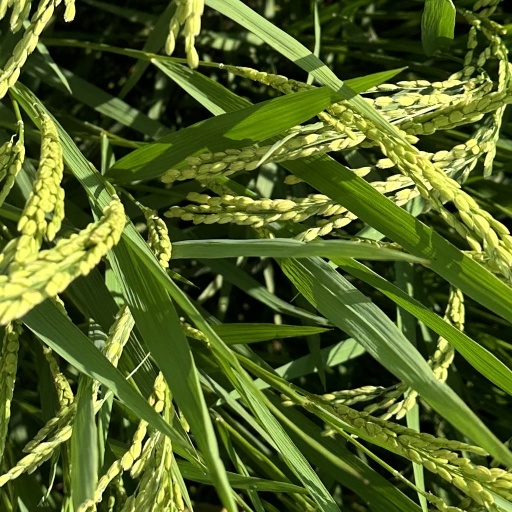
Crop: rice